Borrowed Plumage

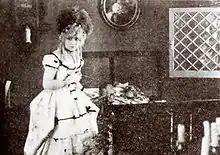
Still from the film

Borrowed Plumage is a 1917 American silent comedy adventure film directed by Raymond B. West and starring Bessie Barriscale. It was produced by the Triangle Film Corporation.